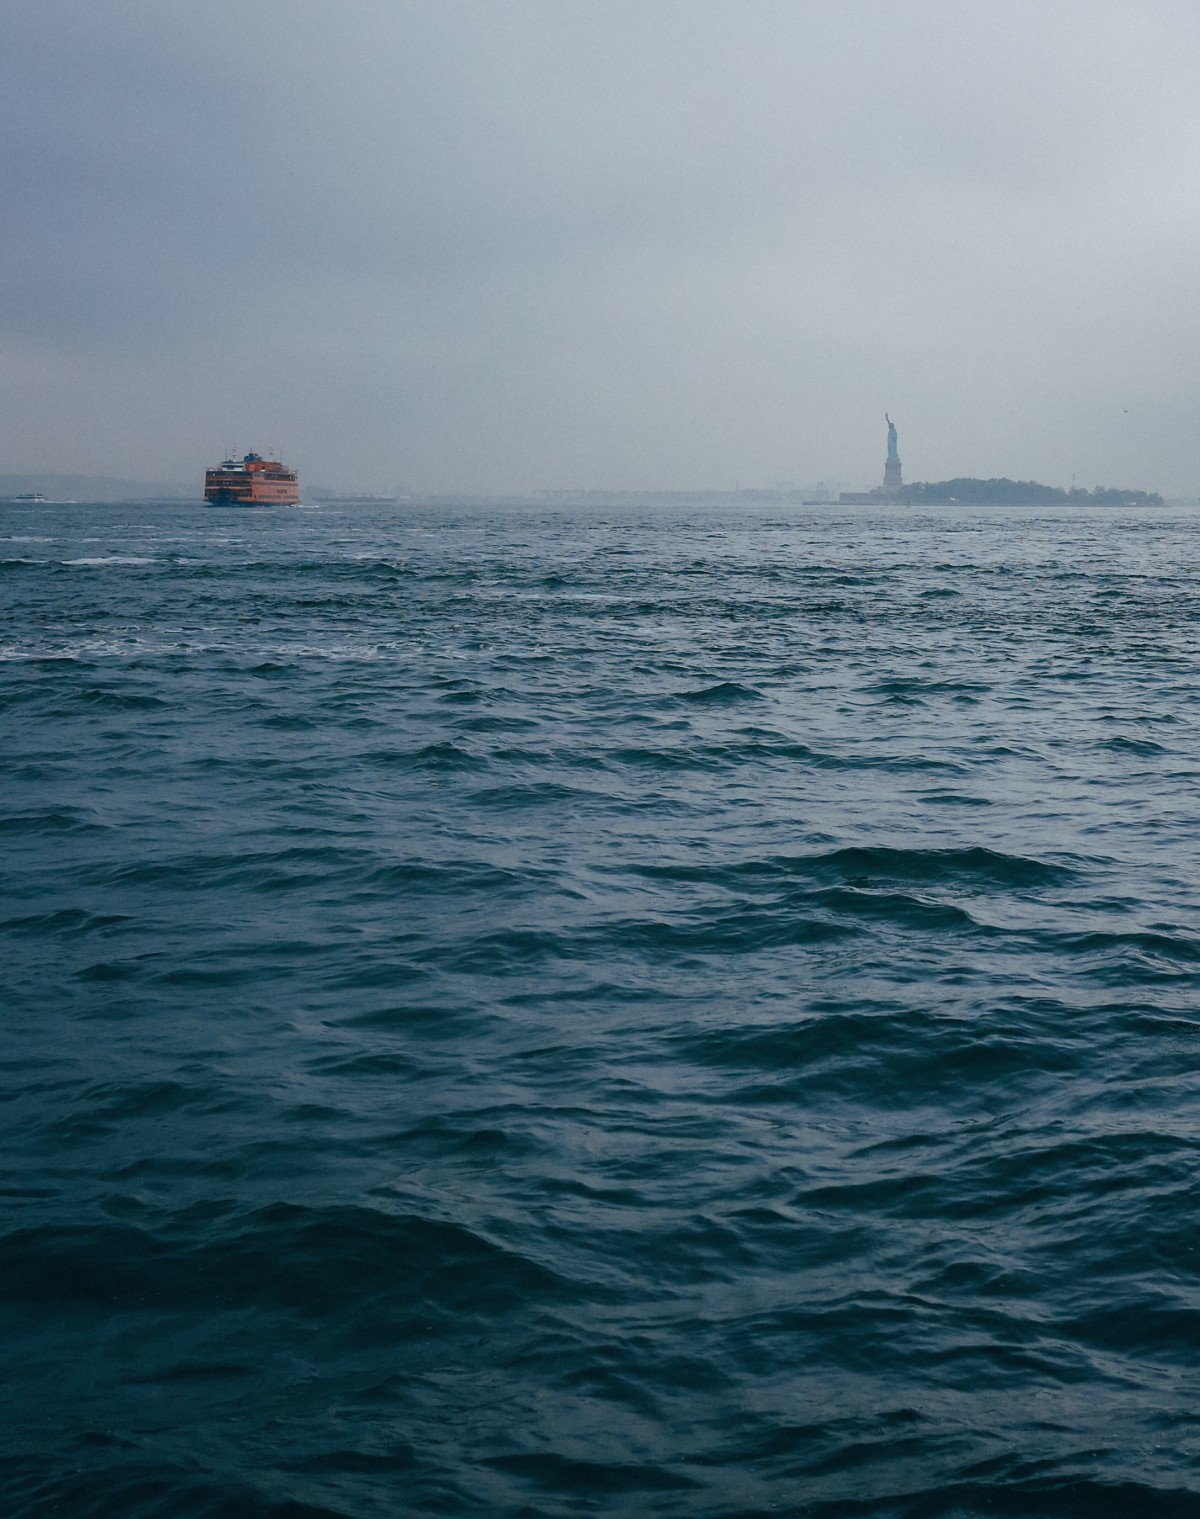
Tags: coast, water, ocean, horizon, boat, new york, ship, statue of liberty, vehicle, sailing, bay, sailboat, boating, sail